Wat Vihear Suor

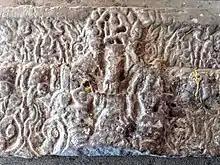

An ancient sandstone lintel and other fragments put them in the shelter of the "neak ta" have become part of the spiritual belief of the local people.